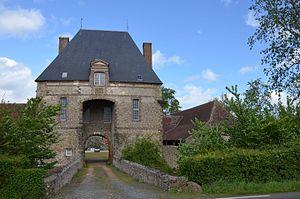
Ferme du Rouvray
Cet article recense les monuments historiques d'Eure-et-Loir, en France.
Maillebois est une commune française située dans le département d'Eure-et-Loir en région Centre-Val de Loire. Ce village a une superficie de 41 km².